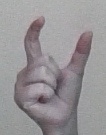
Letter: nun